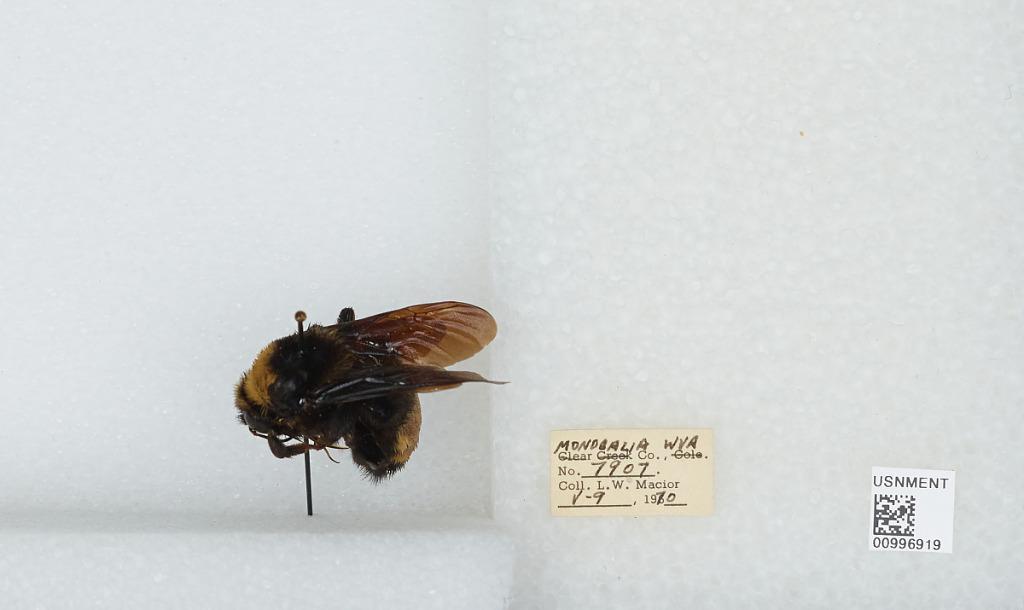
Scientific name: Bombus (Bombias) auricomus (Robertson)
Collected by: L. Macior
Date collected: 1970-5-9
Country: United States
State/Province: West Virginia
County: Monongalia
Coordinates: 39.6303, -80.0464